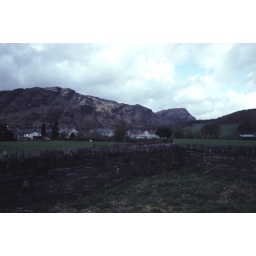
Coniston, Lake District - stone fence and houses below a mountain